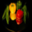
Label: sweet_pepper